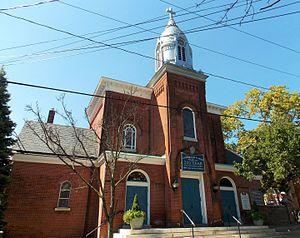
Le Delaware est un État de la côte est des États-Unis, bordé à l'ouest et au sud par le Maryland, au nord par la Pennsylvanie, à l'est par le New Jersey et l'océan Atlantique. Le Delaware est souvent surnommé « le premier État » puisqu'il est le premier à avoir ratifié la constitution des États-Unis le 7 décembre 1787. Il est le deuxième plus petit État américain et a la sixième plus petite population du pays. Le Delaware est souvent décrit comme un paradis fiscal en raison de ses lois favorables aux entreprises et de ses faibles taxes. Environ 50 % des entreprises américaines cotées en bourse à New York ont leur siège au Delaware, fournissant environ un cinquième du revenu de l’État. En 2019, sa population s'élève à 973 764 habitants.